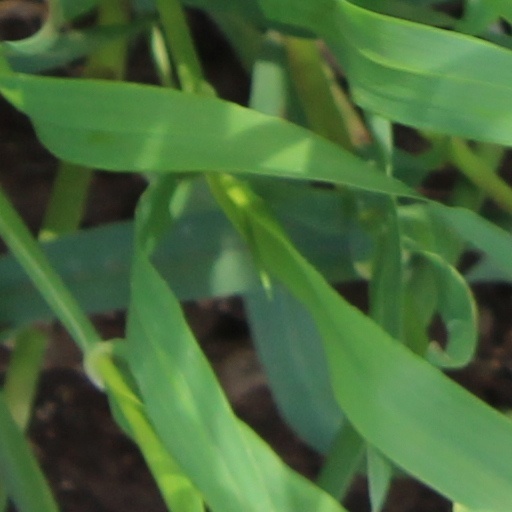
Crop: wheat